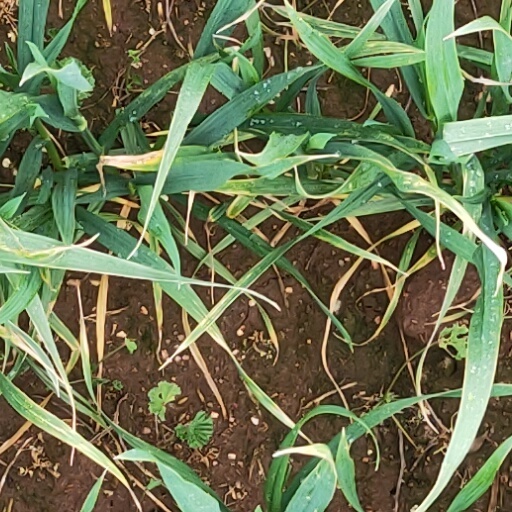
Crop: wheat